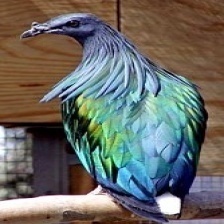
Species: NICOBAR PIGEON
Scientific name: CALOENAS NICOBARICA